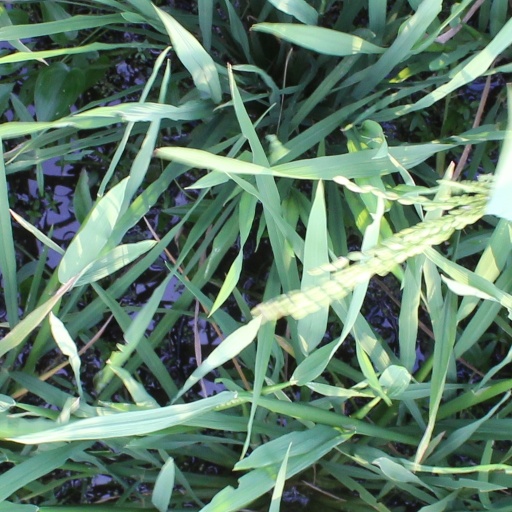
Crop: rice